Creech Air Force Base

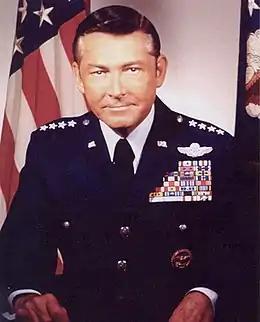
General Wilbur L. Creech, namesake of the base, commander of Tactical Air Command from 1978 to 1984

After World War I, Nevada and other western inland states were surveyed by Capt. Lowell H. Smith and Sgt. William B. Whitefield for landing sites. The United States Army Air Corps subsequently rented a large room in Reno, and used the 1929 civilian airfield near Las Vegas (named "McCarran Field" ) for 1930s training flights. A 1939 "western site board" reconnaissance was conducted near Tonopah for a practice range and in October 1940, Maj. David Schlatter surveyed the southwest United States for a military airfield (Executive Order 8578 transferred a "60 × 90-mile area at Tonopah to the War Department on 29 October 1940".) Congressional appropriations of 19 November 1941 for the Commissioner of Public Roads to build "21 flight strips" along highways for "bombing ranges or for other specialized training" included inland airstrips. "Initially a tent city military training camp", construction of "Indian Springs Airport" permanent facilities began in March 1942, "and by February 1943 the camp was used as a divert field and as a base for air-to-air gunnery training."